Zahra Kia

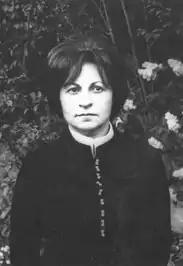
Zahra Kia

Zahra Kia (Khanlari) (Persian: زهرا کیا (خانلری)) (born January, 1912 Solar, Tehran - June, 1989, Tehran) was a researcher, author and translator. She translated Persian language and literature.